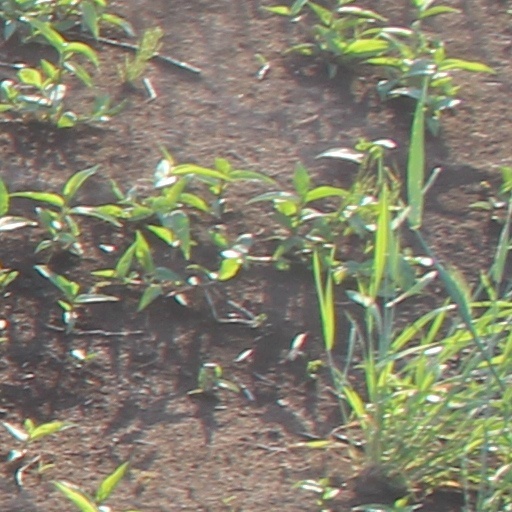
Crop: wheat